Benton Avenue AME Church

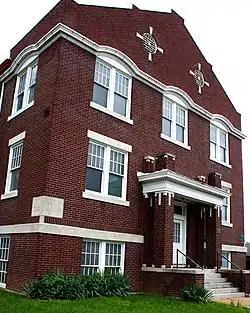

Benton Avenue AME Church is a historic African Methodist Episcopal church located at 830 N. Benton Avenue in Springfield, Greene County, Missouri, USA. It was built between 1922 and 1926, and is a two-story tile block and brick church.